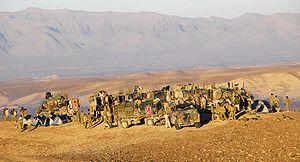
Le véhicule blindé Bushmaster est un véhicule militaire blindé construit par la filiale australienne du groupe industriel français Thales.